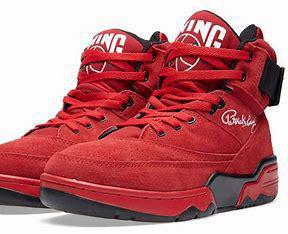
Brand: Ewing
Model: 33 Hi